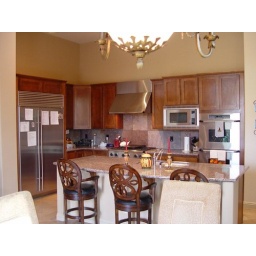
Kitchen with Built in Sub-Zero, Breakfast counter, Dacor stove microwave and double oven.